Ferrari F10

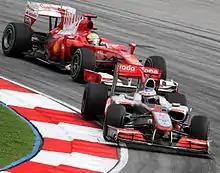
Felipe Massa battling over seventh place with Jenson Button at the after starting from 21st position.

The F10 proved immediately more competitive than its predecessor, with Felipe Massa and Fernando Alonso picking up 2nd and 3rd respectively in qualifying at the 2010 Bahrain Grand Prix. Fernando Alonso won the race with Felipe Massa finishing second.